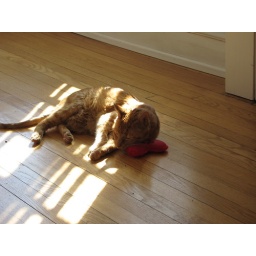
post op, he's finally lounging around the house (but the pillow is cat nip filled)